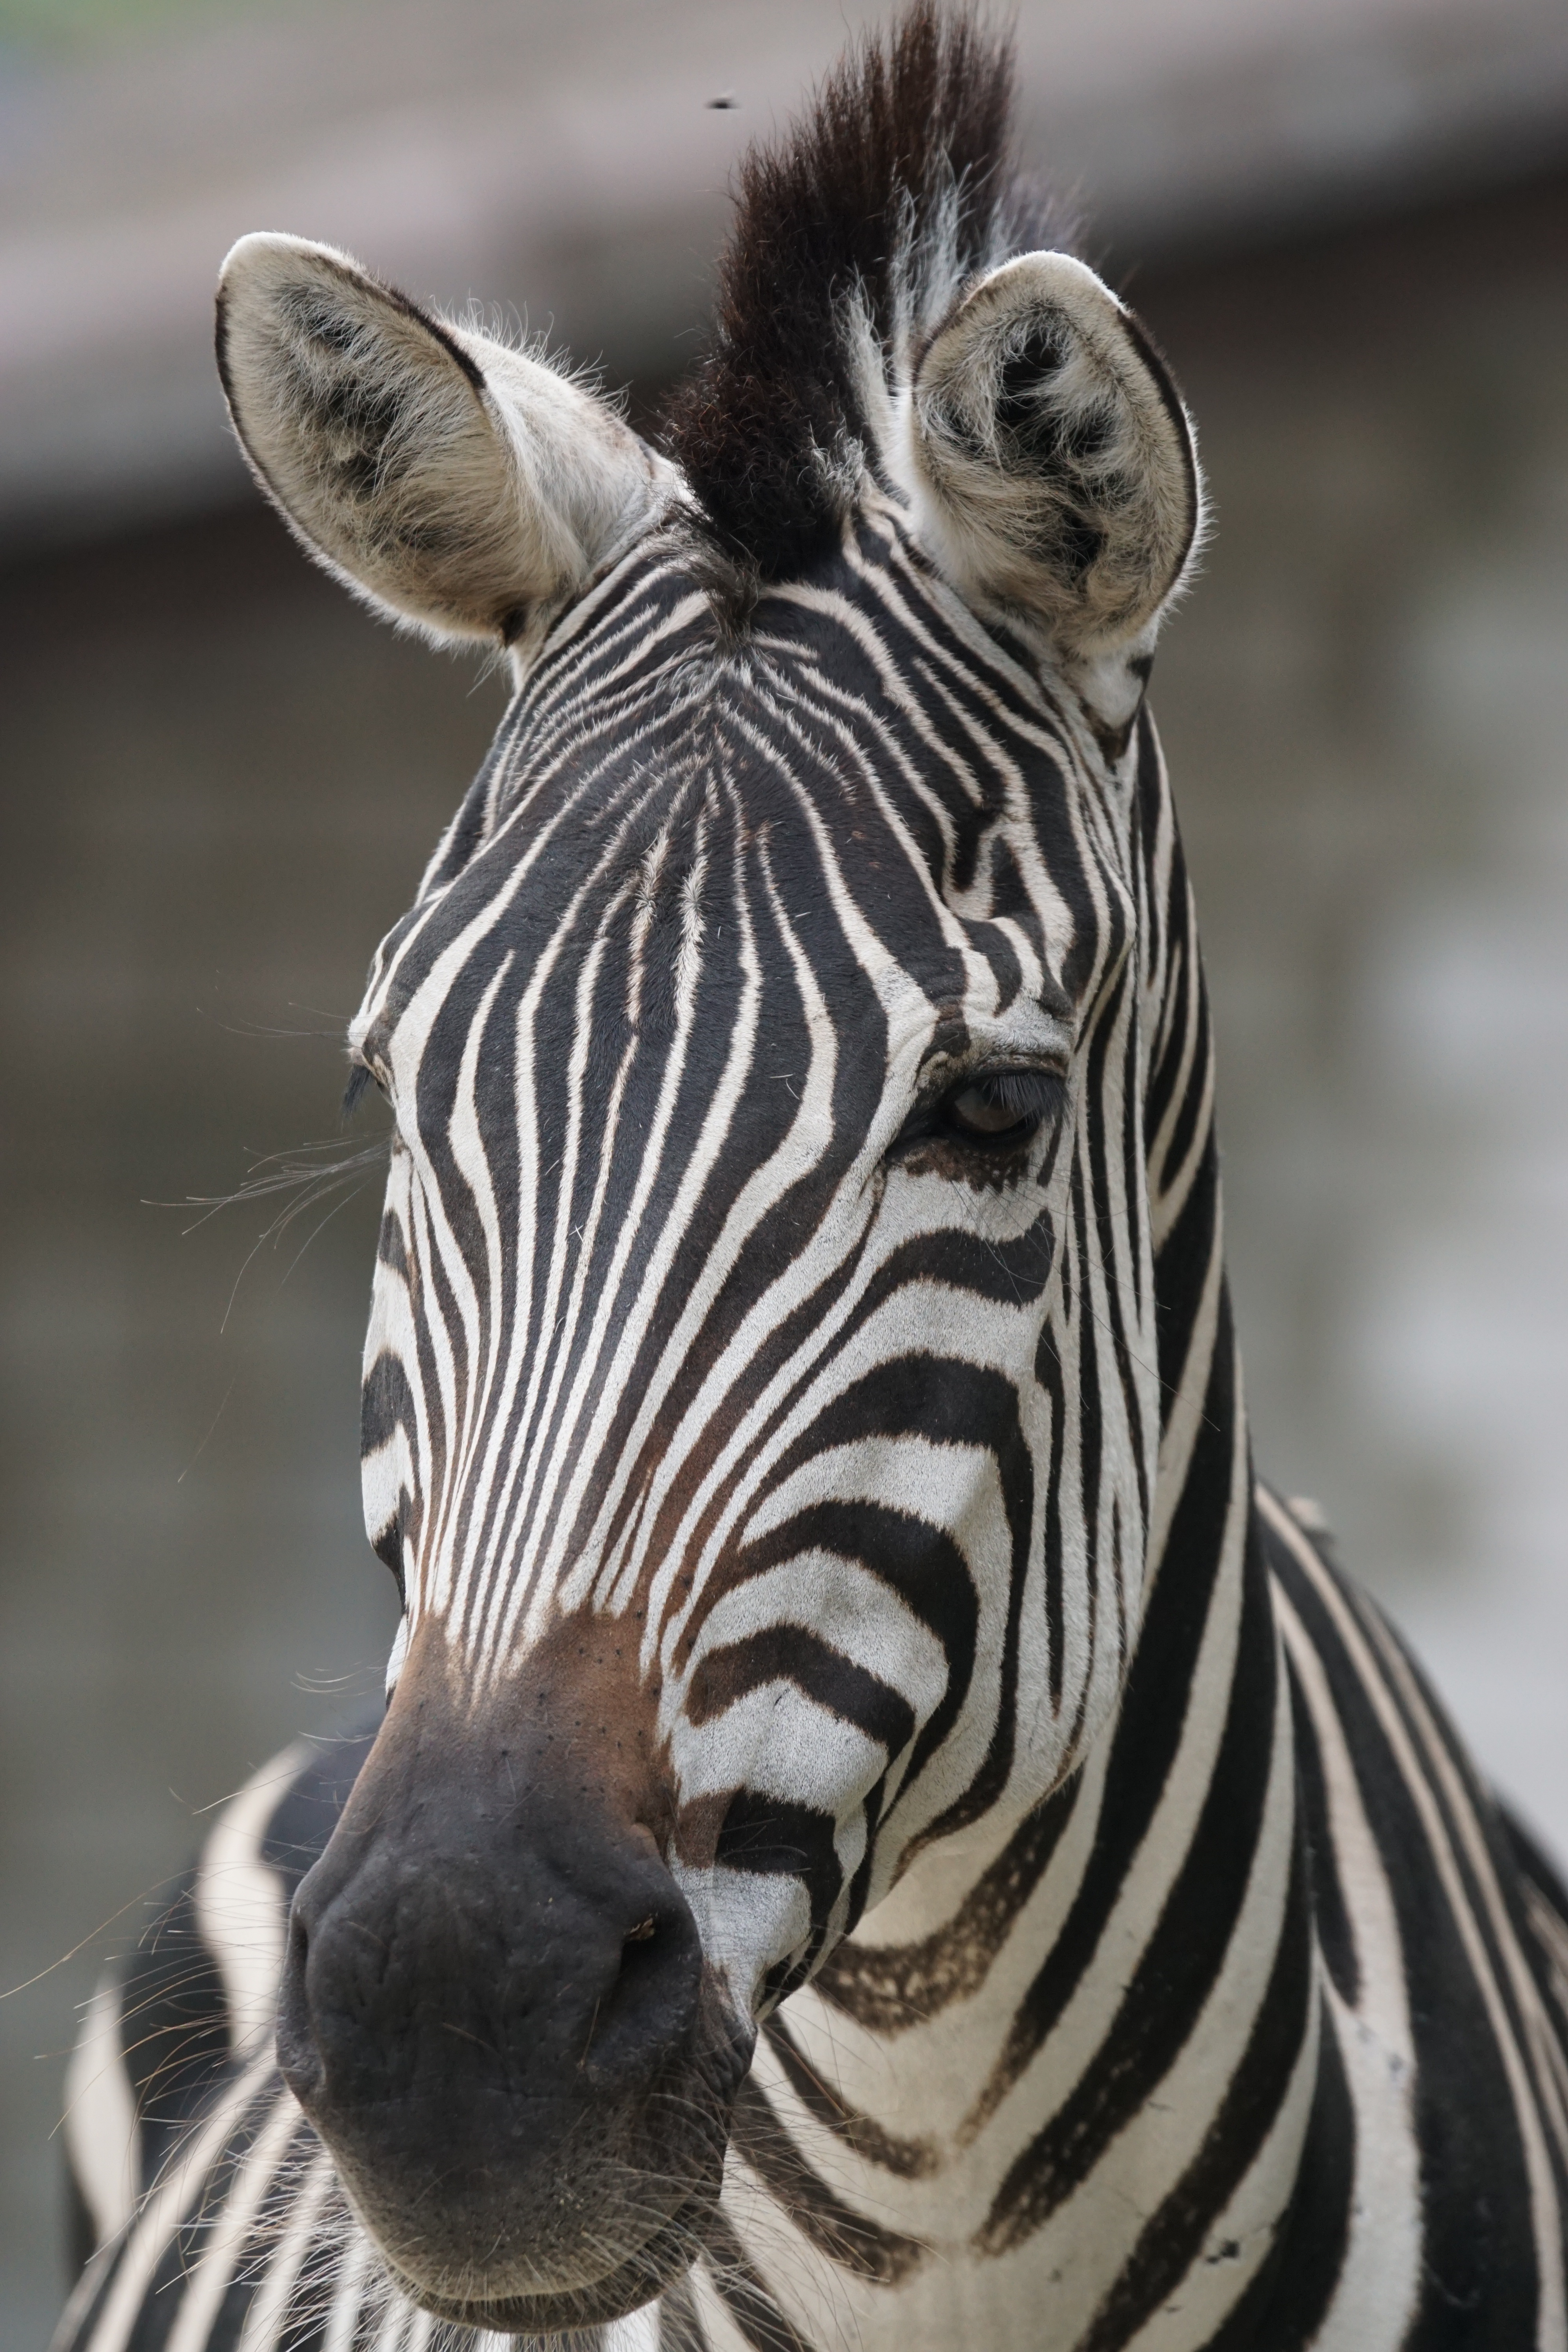
black and white, wildlife, africa, mammal, mane, fauna, zebra, striped, close up, vertebrate, horse like mammal, mustang horse